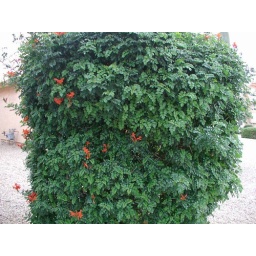
orange flowers in the bush